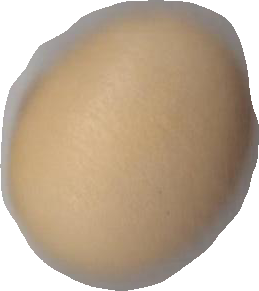
Variety: Dega